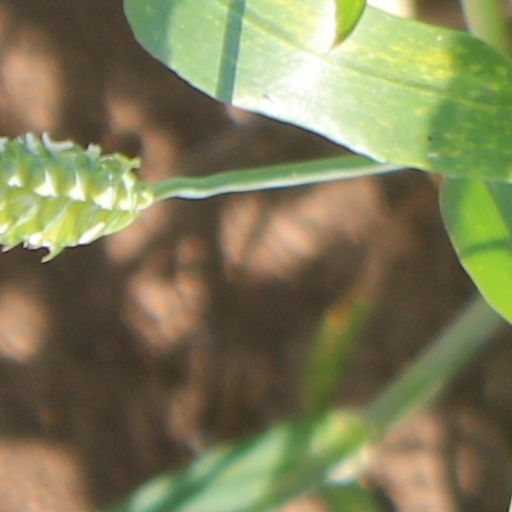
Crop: wheat